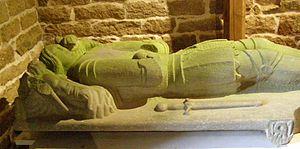
Gisant en pierre d'un seigneur du Com (Lannilis en Finistère) Chapelle du château de Kerjean. Blason des seigneurs du Com sur la lame (pélican en sa piété).
Cette liste recense les gisants situés en France.
Lannilis est une commune du département du Finistère, dans la région Bretagne, en France. Située sur la côte nord du département, à 25 km de Brest, son territoire est inséré entre deux abers, l'Aber-Benoît au sud-est et l'Aber-Wrac'h au nord-est, qui s'ouvrent sur la Manche et l'océan Atlantique.